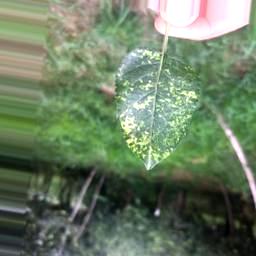
Label: Apple_Mosaic